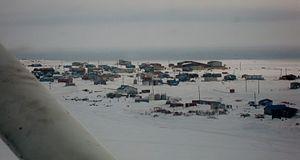
Eek est une ville d'Alaska aux États-Unis dans la Région de recensement de Bethel dont la population était de 296 habitants en 2010.